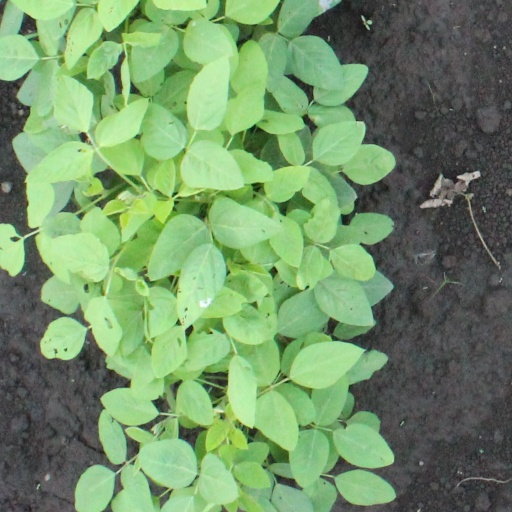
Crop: soybean